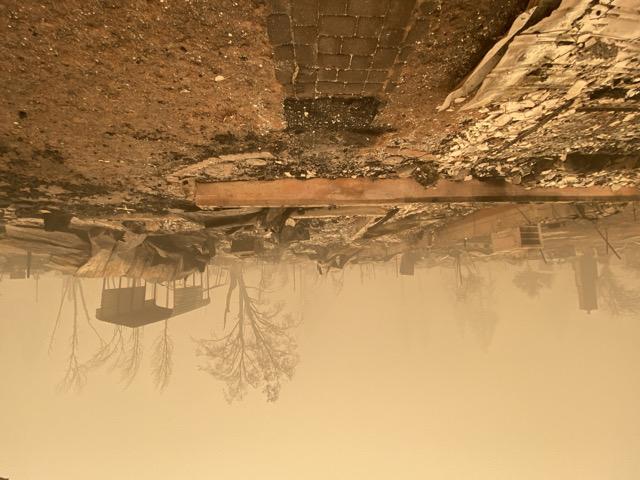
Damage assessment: destroyed